Ternopil Castle

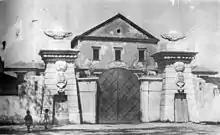
19th century Ternopil Castle outlook

In 1810 Russians accommodated the castle to a "dance casino", where Mayor Tails would arrange societarian receptions. At the beginning of the 19th century, Count Korytowski rebuilt the structure into a palace having demolished defense bulwarks, towers, and gates while raising masonry walls instead. On the southern perimeter the three-story New Castle was constructed, a new Gate House was erected incorporating narrow wicket-gate and two masonry pylons. In 1843 the last owner of Ternopil City, Turkul, sold the castle to the town community that in turn was transferred to the Austrian army having utilized it for barracks.